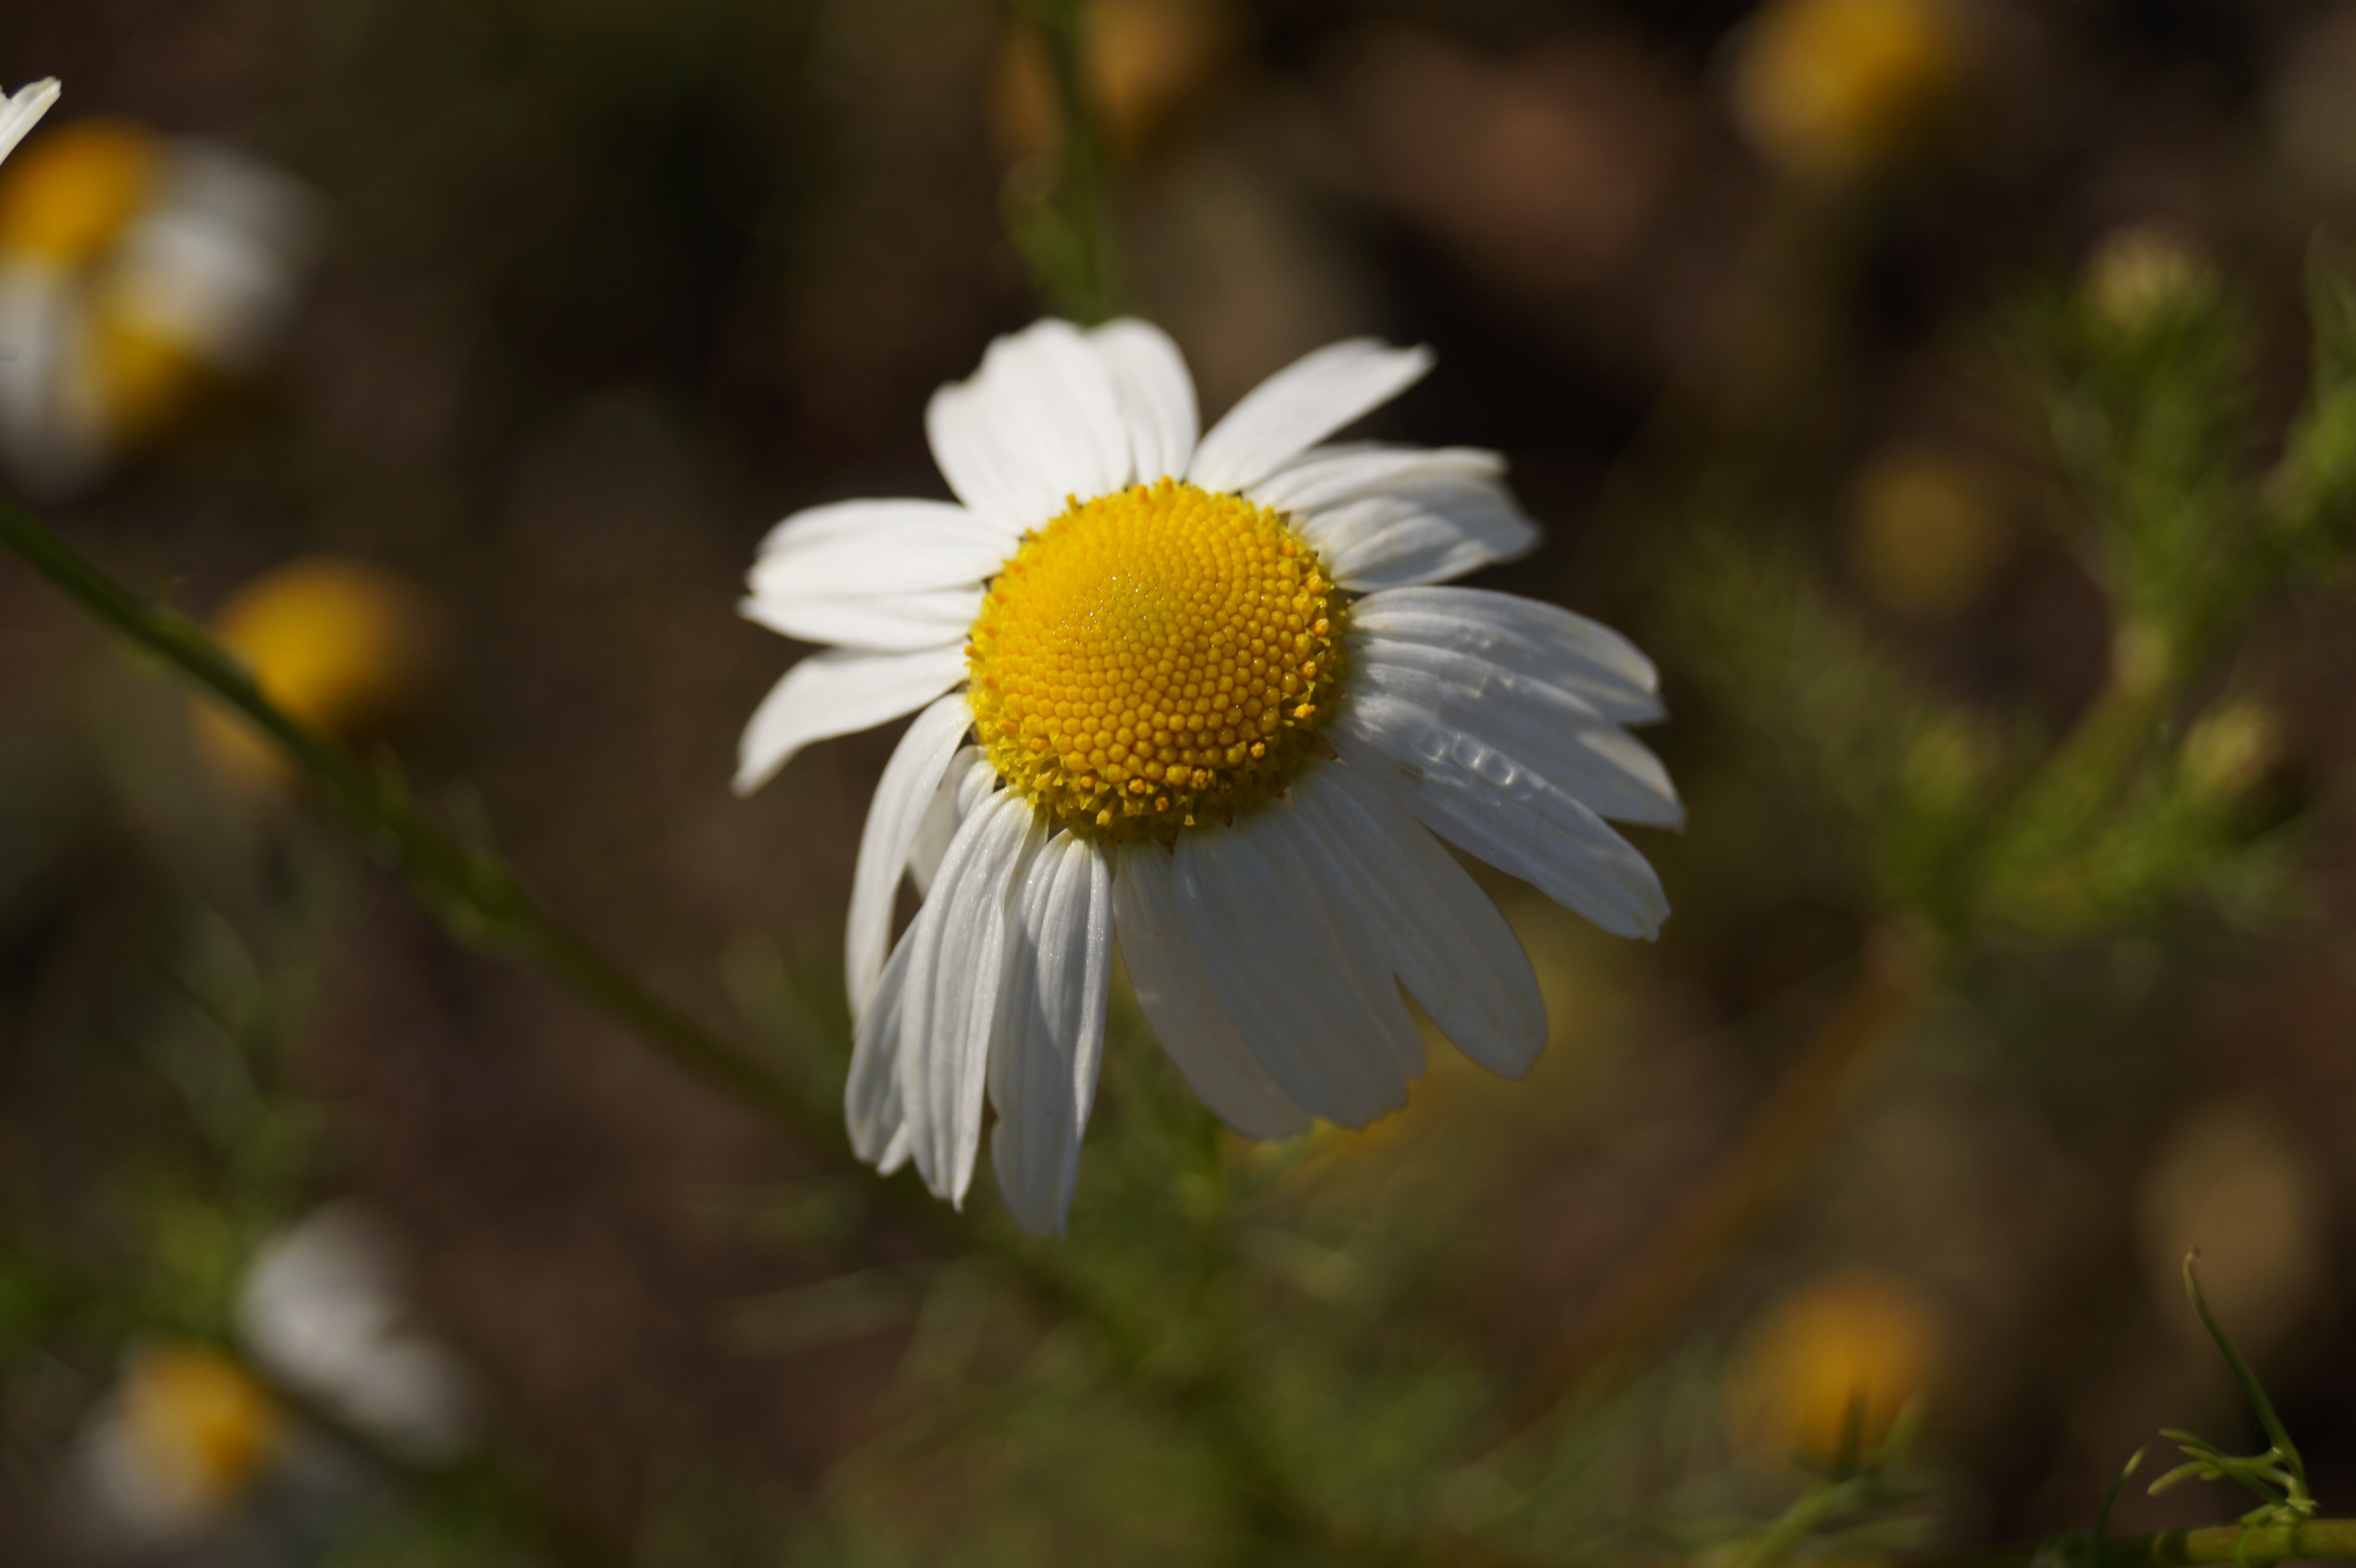
nature, blossom, plant, white, meadow, sunlight, flower, petal, summer, daisy, autumn, botany, yellow, flora, fauna, wildflower, close up, macro photography, keywords fotomont, flowering plant, daisy family, oxeye daisy, land plant, chamaemelum nobile